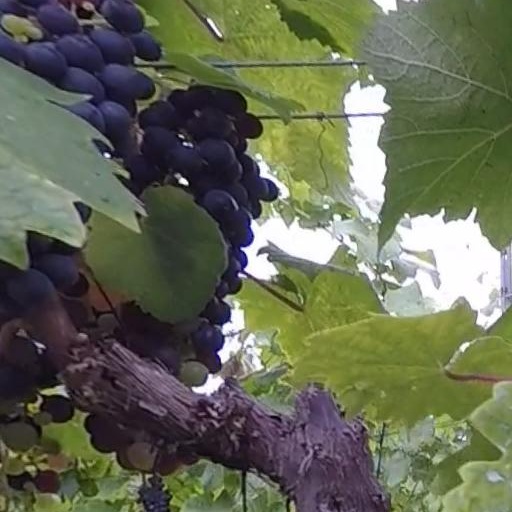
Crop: grape